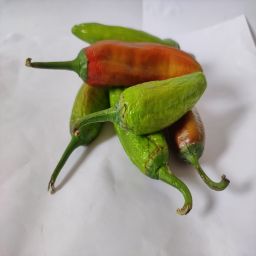
Crop: New Mexico Green Chile
Quality: Ripe